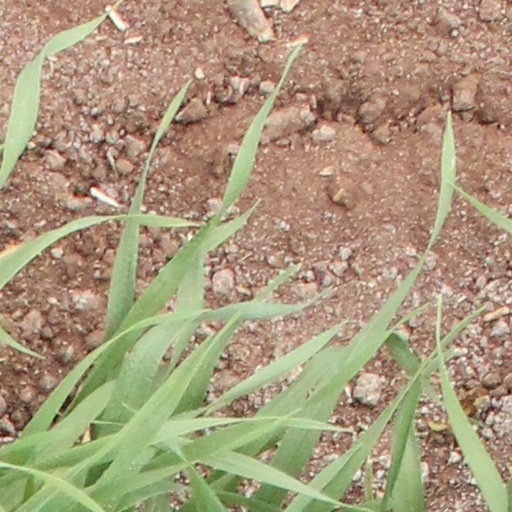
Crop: wheat